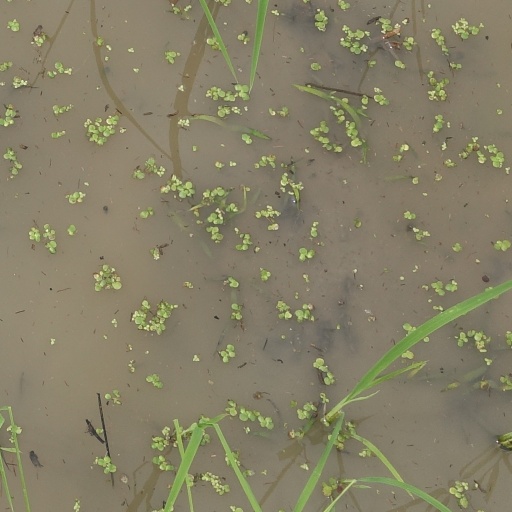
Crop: rice